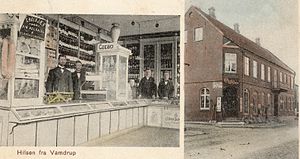
Købmand
C. Holkjærs Kolonialhandel i Vamdrup i begyndelsen af 1900-tallet. Købmand Christian Holkjær (1878-1936) etablerede sin forretning omkring 1903. Reklamepostkort
C. Holkjærs Kolonialhandel i Vamdrup. Købmand Holkjær blev i 1903 gift med Maria Dorthea Hugger fra Vamdrup og flyttede derfor til Vamdrup og åbnede sin kolonialhandel. Det må formodes, at købmanden selv er en af mændene på billedet, og derudfra kan vi så gisne om, hvornår billedet er optaget. PS - Den lille dreng på billedet kan vel formodes at være købmandens søn, Chr. Jens Holkjær, som er født i 1904, og han er maksimalt 10 år, så vi er før første verdenskrig.
Købmand er betegnelsen for en person som lever af handel, ofte som selvstændig erhvervsdrivende. En købmand producerer således ikke selv varer, men opkøber og videresælger varer, og lever af differencen mellem indkøbspris og salgspris.